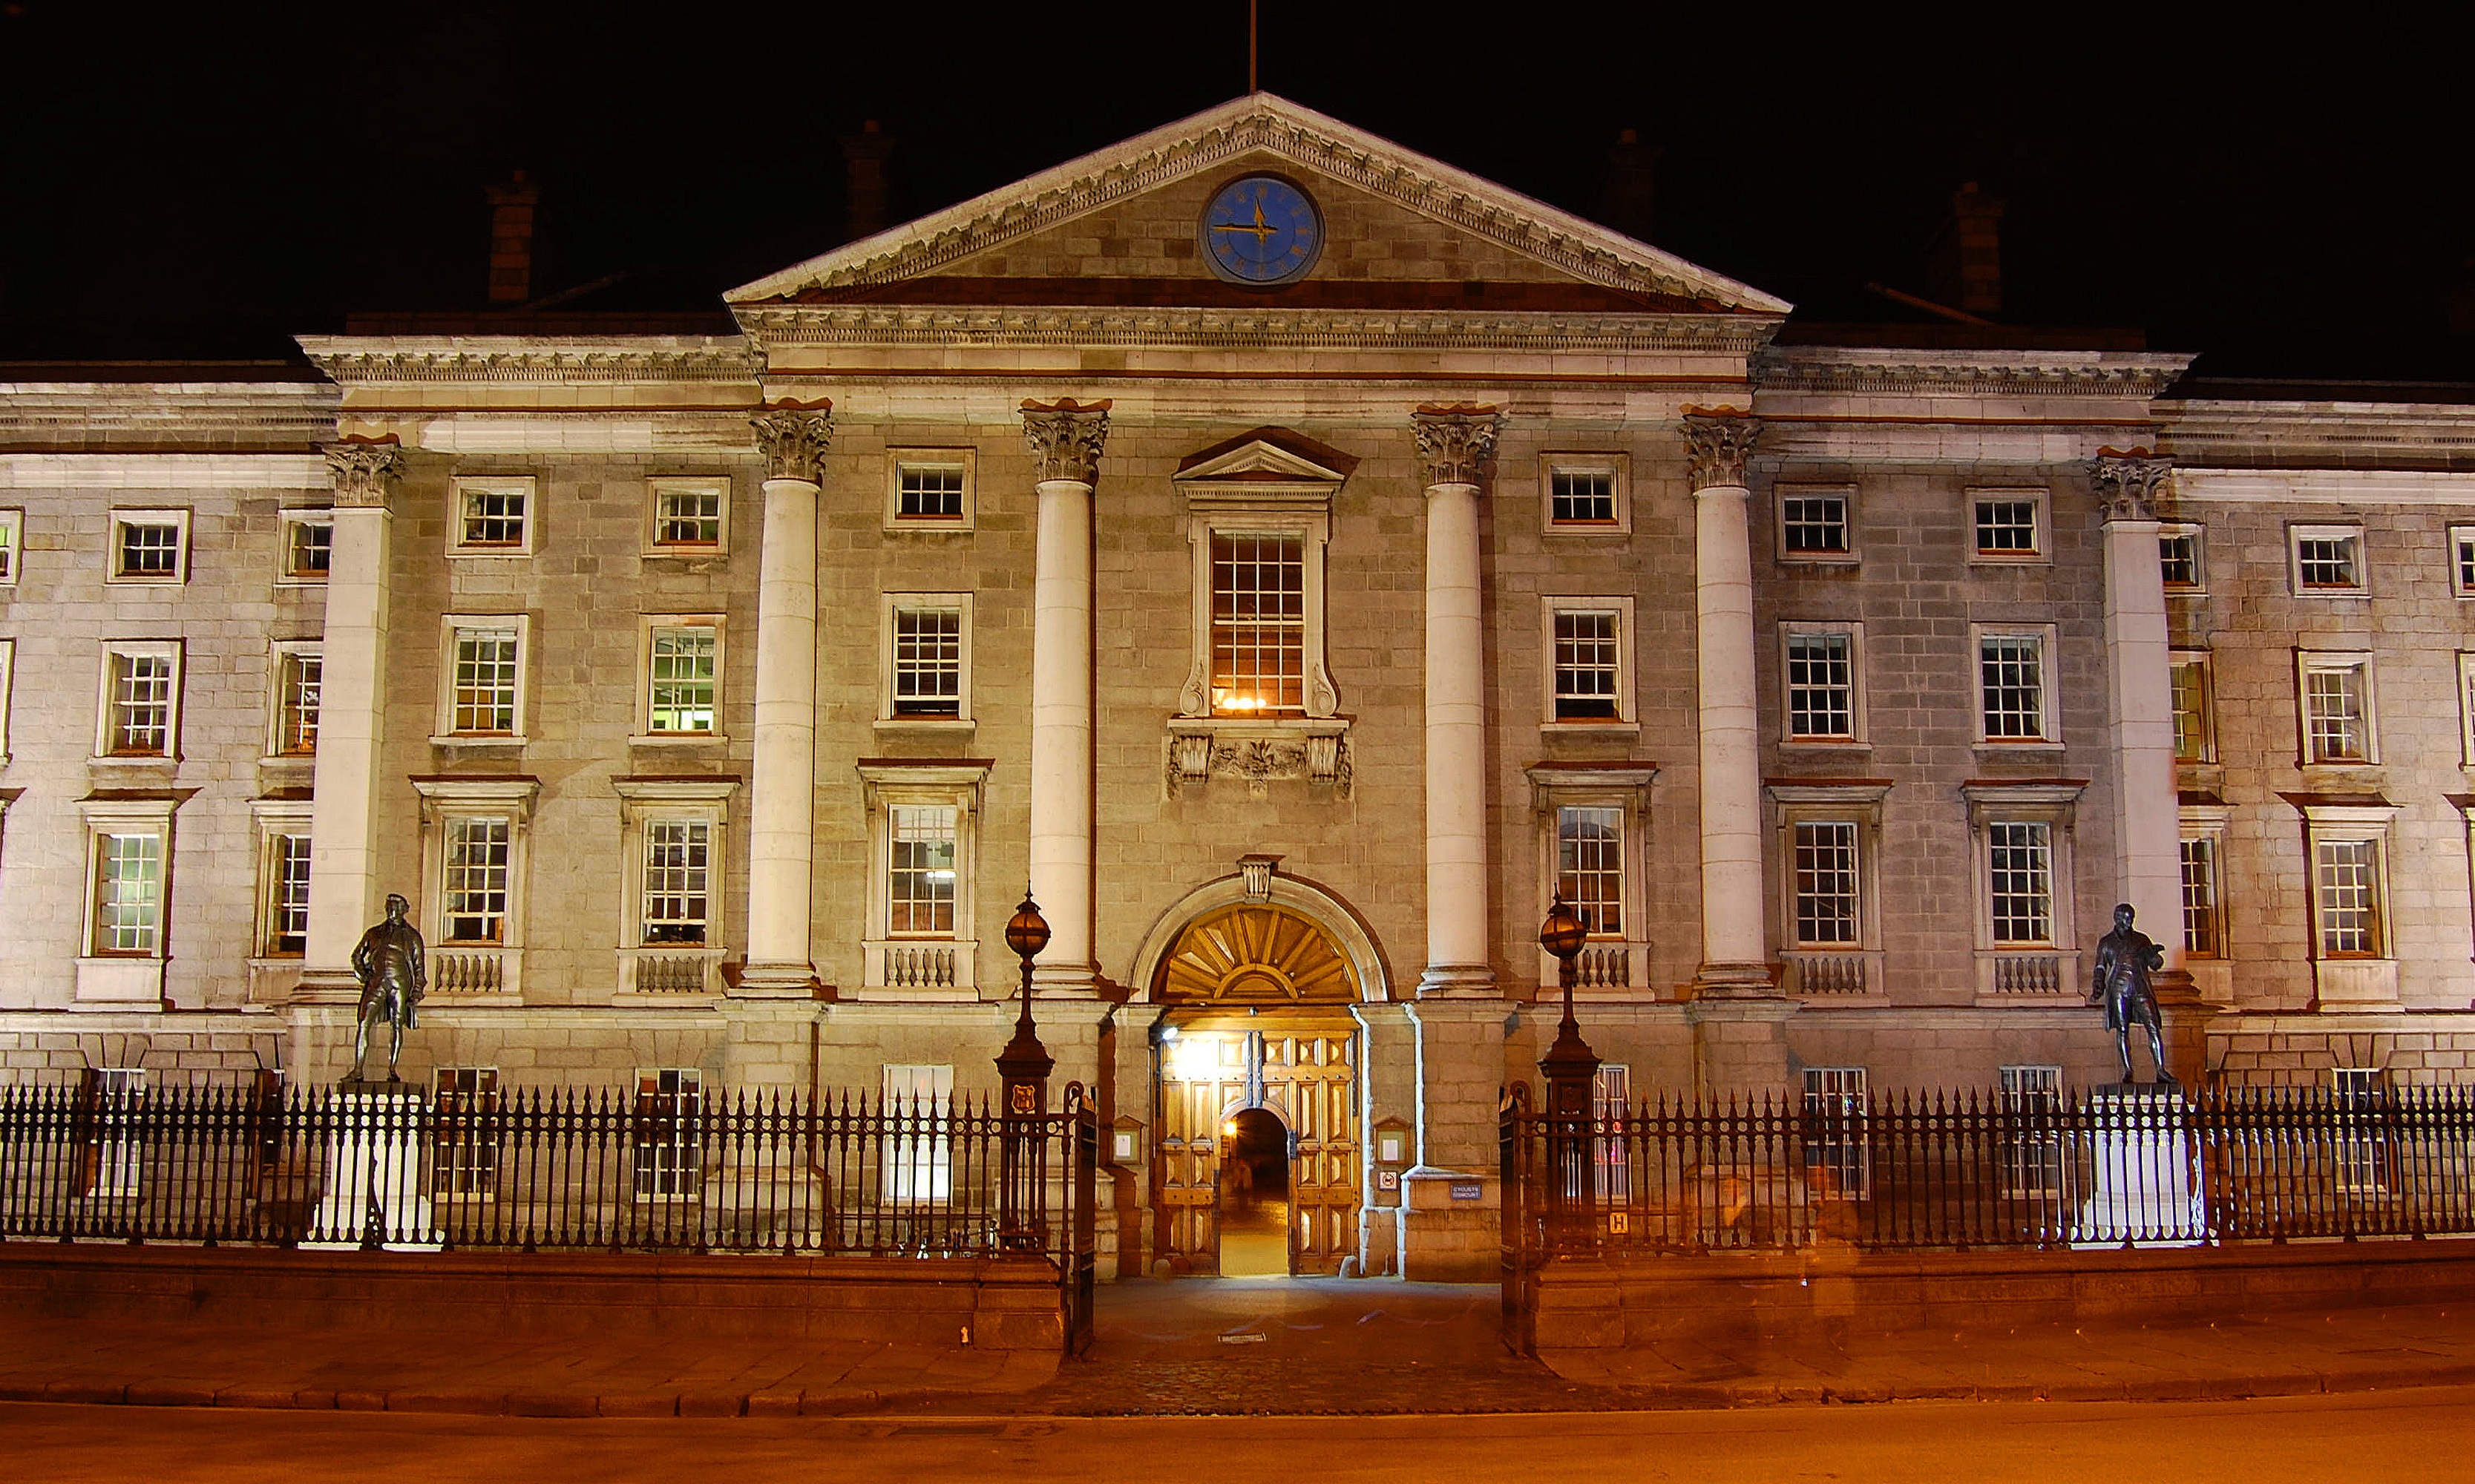
night, building, palace, downtown, plaza, landmark, facade, at night, ireland, tourist attraction, estate, dublin, trinity college, ancient history